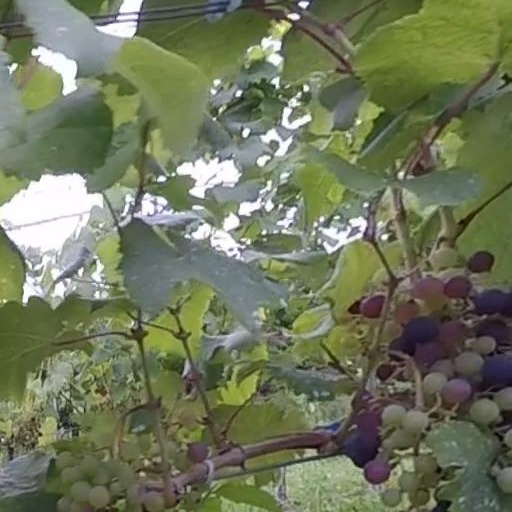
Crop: grape